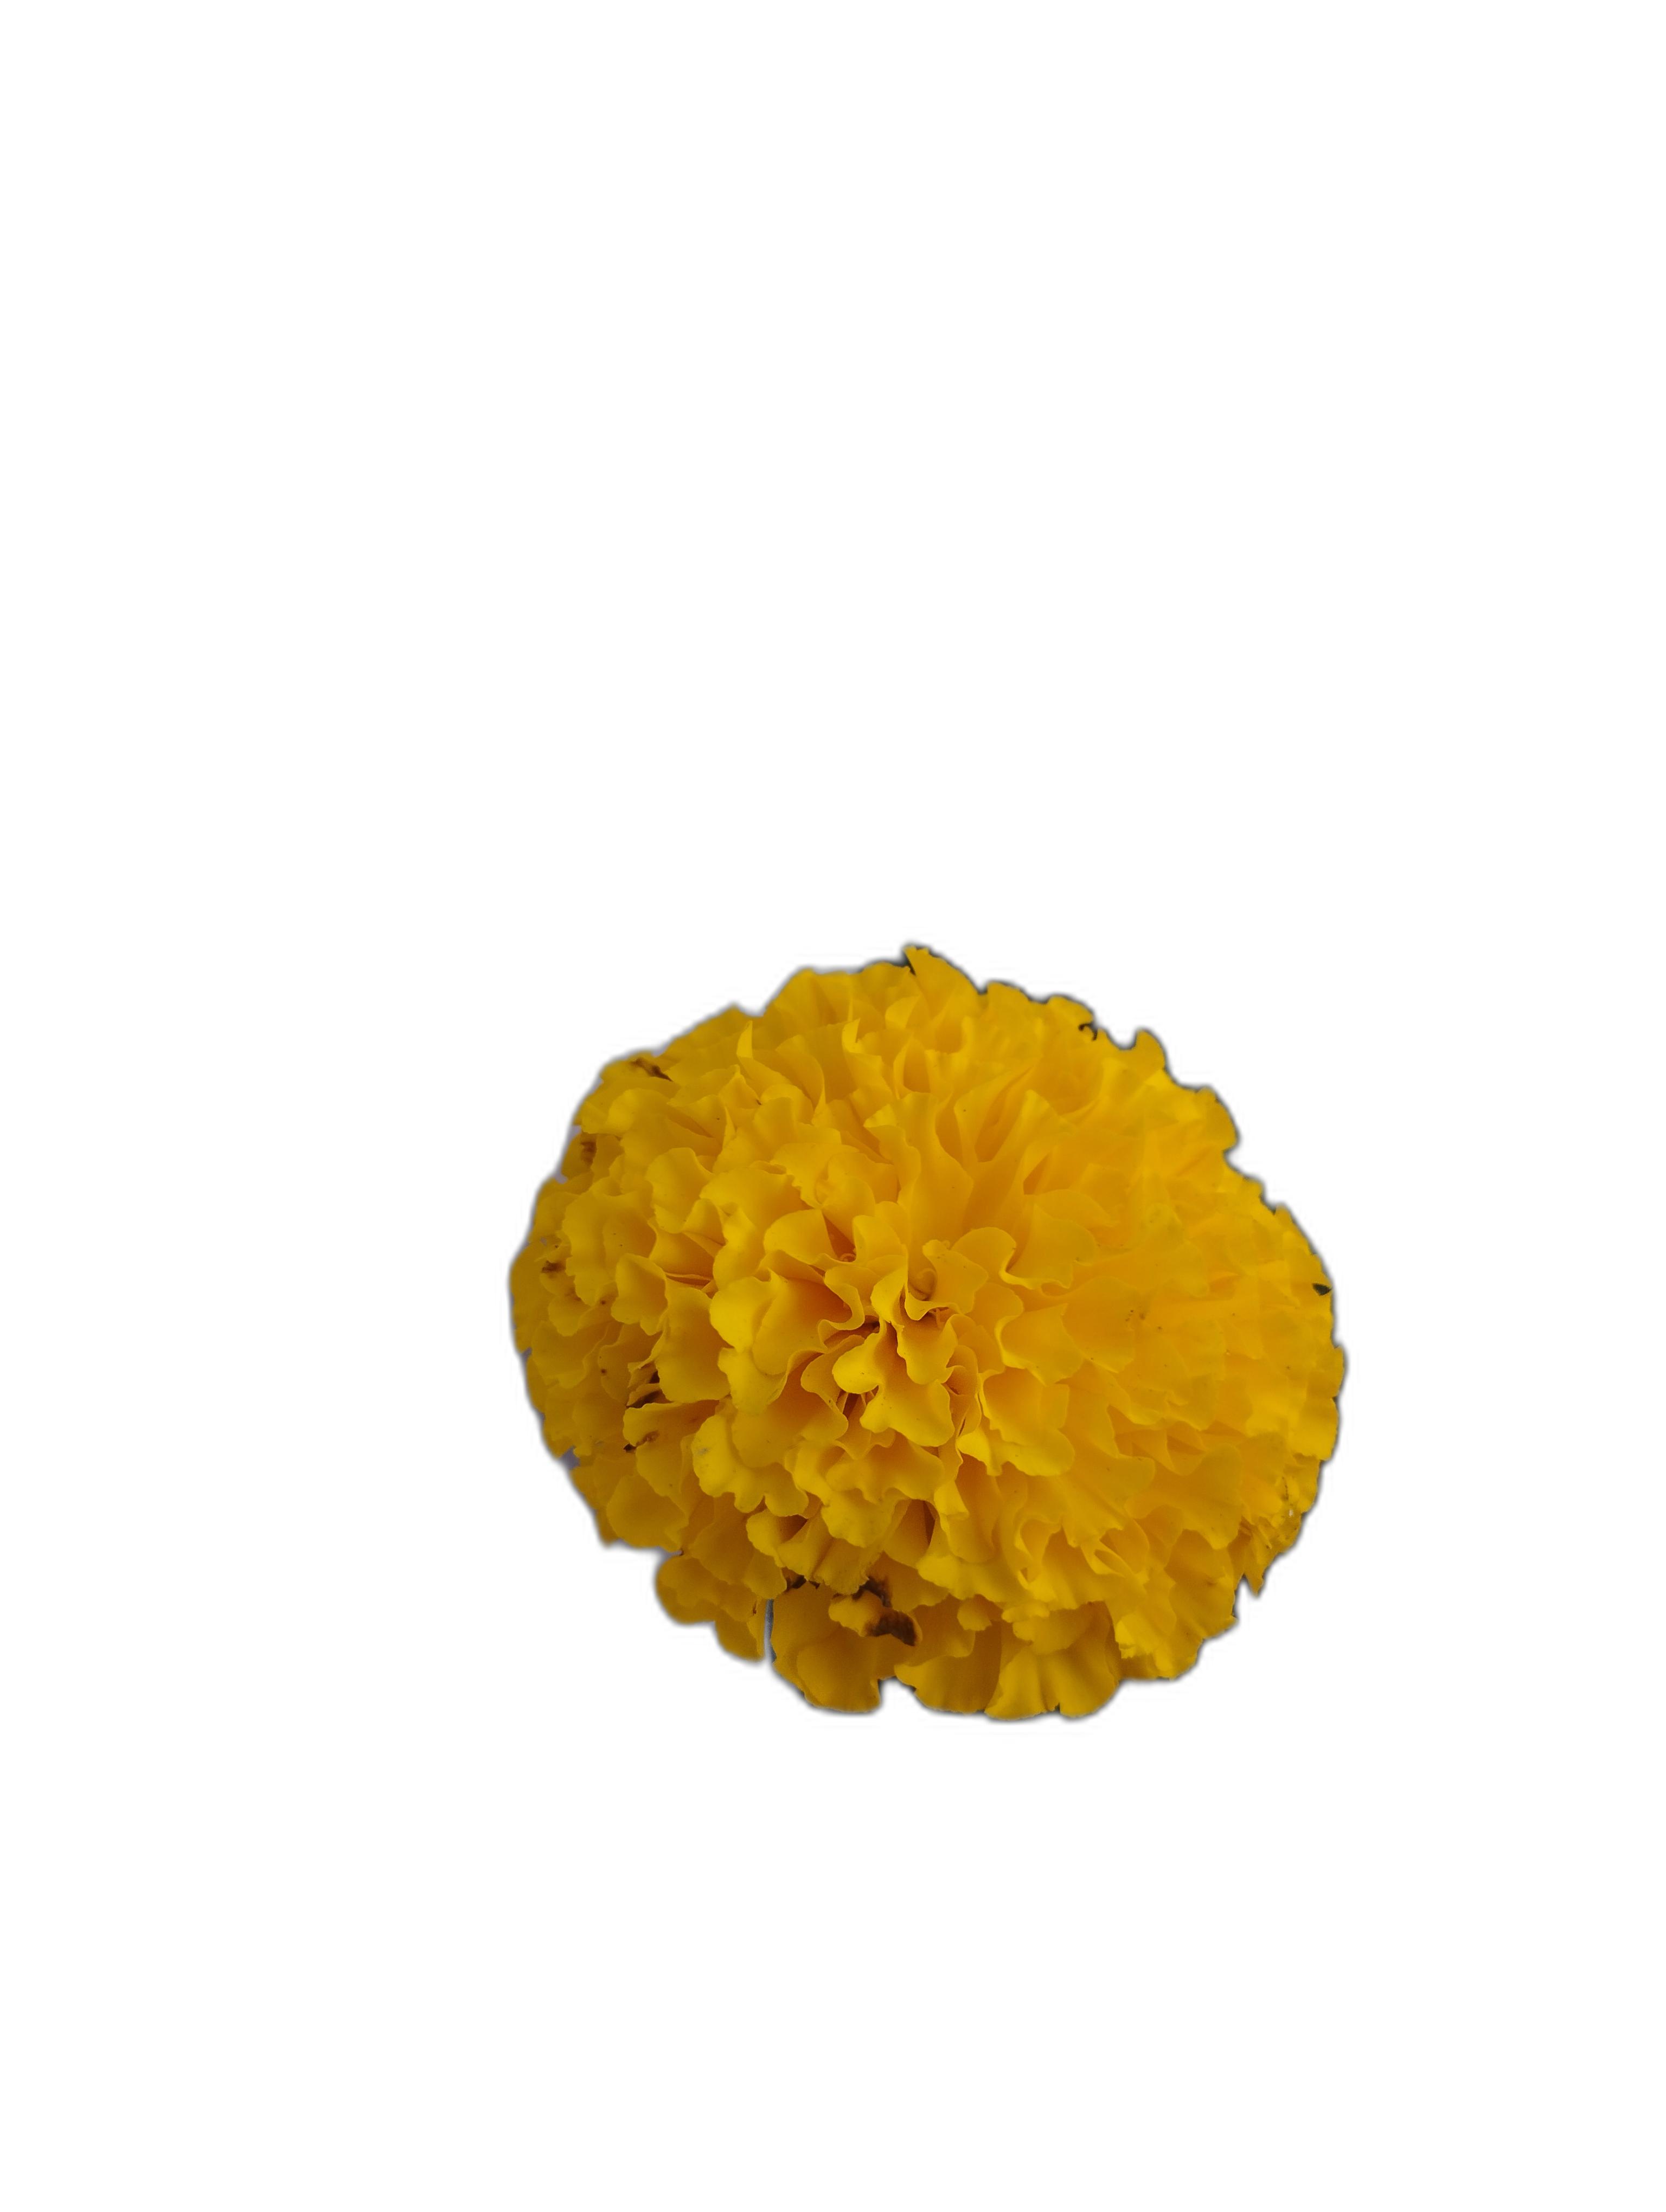
Label: Marigold